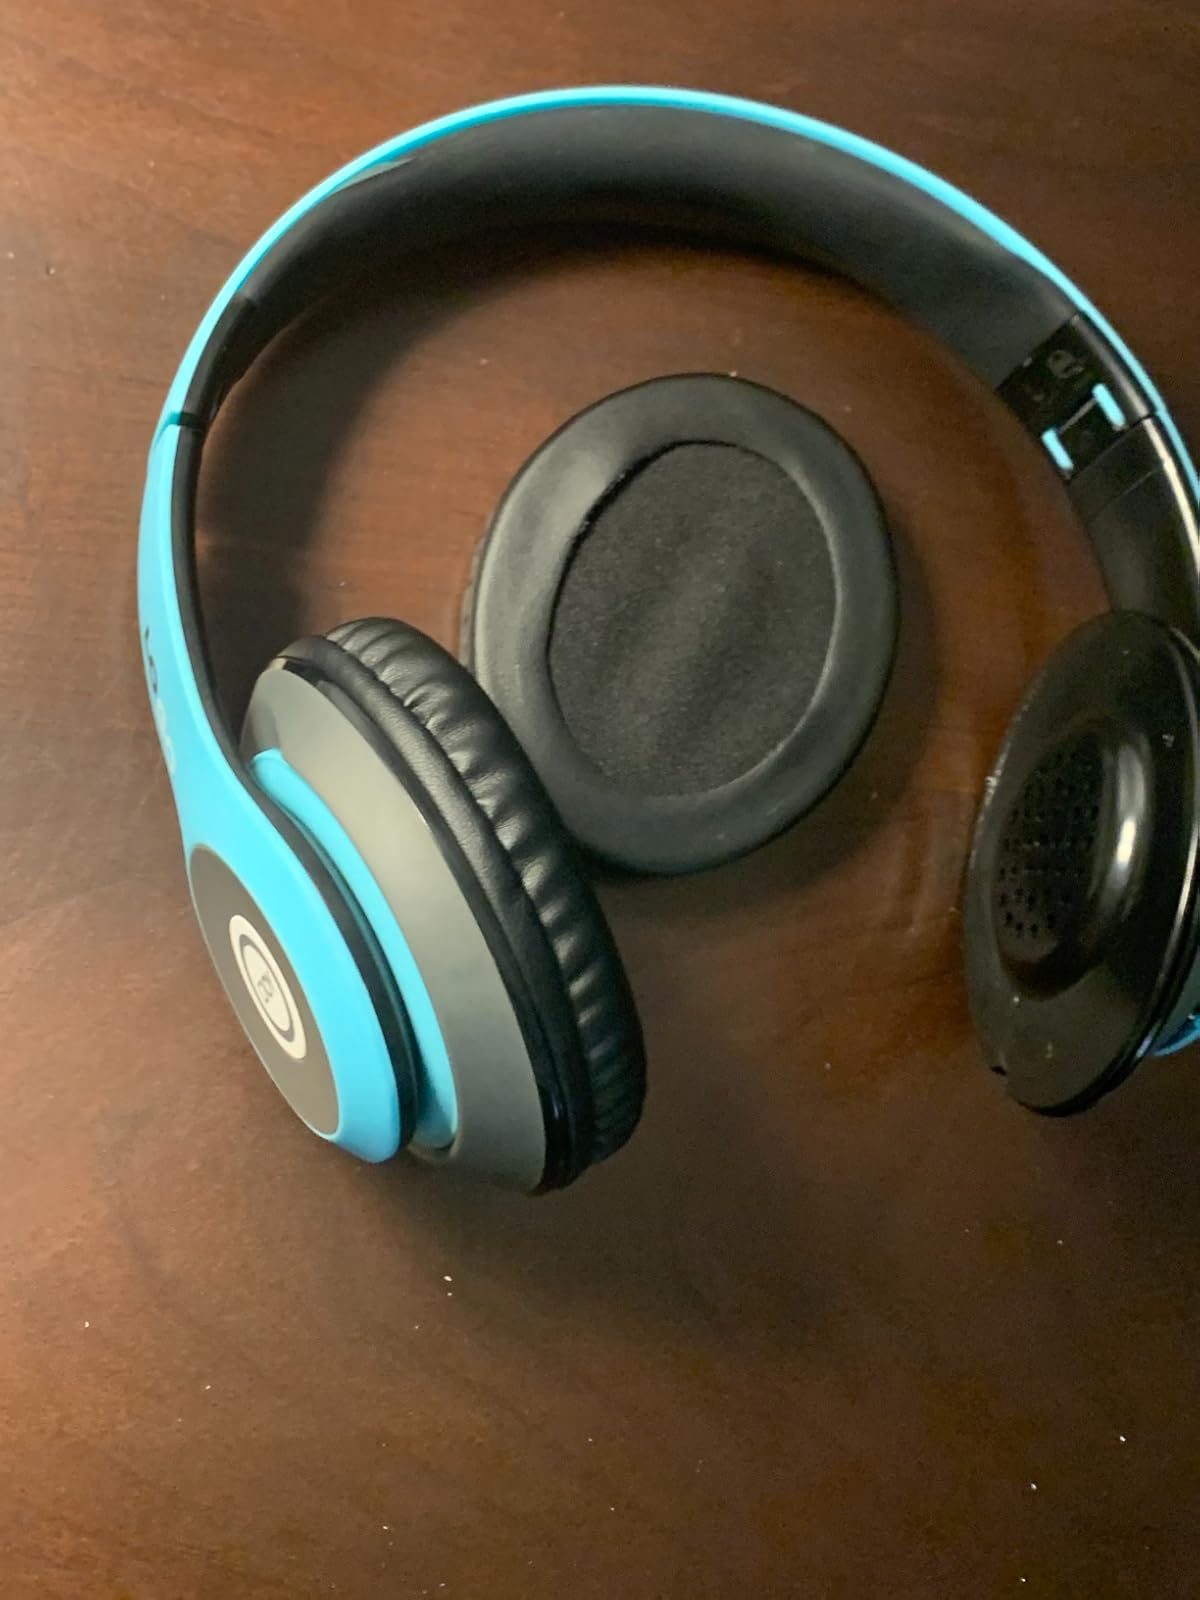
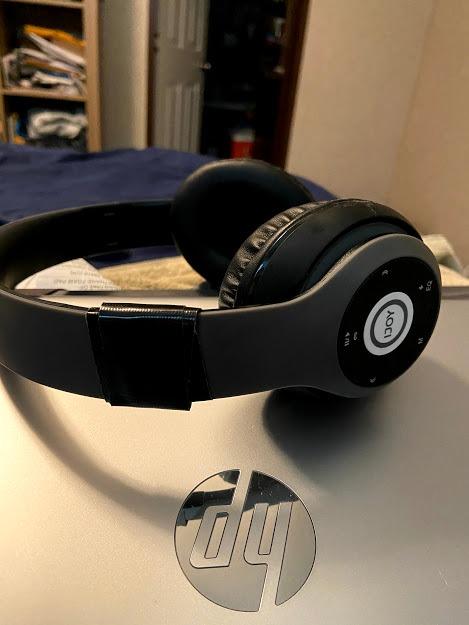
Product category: headphones
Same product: no